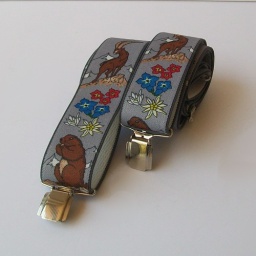
Vintage super cute suspenders in slate gray with an alpine motif of a goat, bird, beaver, and flowers.